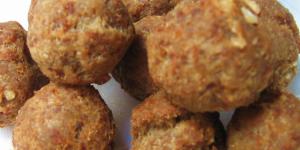
croquetas de carne